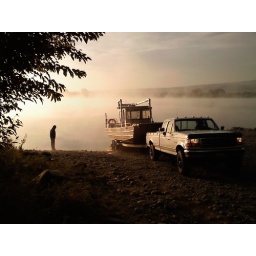
Shallow water put in for our 28' boat RV Palouse